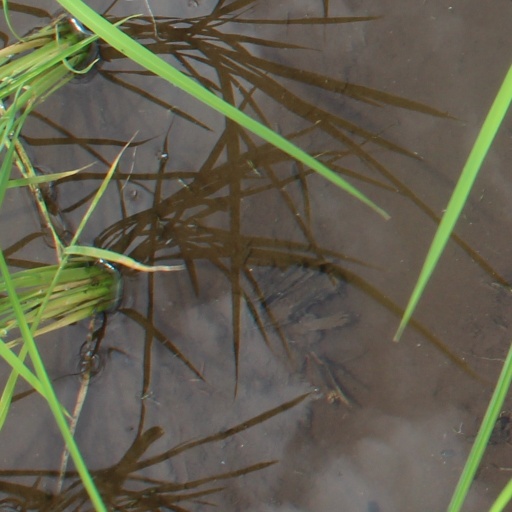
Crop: rice